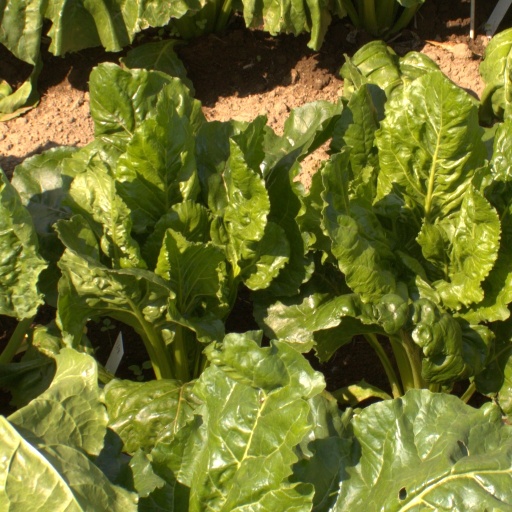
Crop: sugar beet